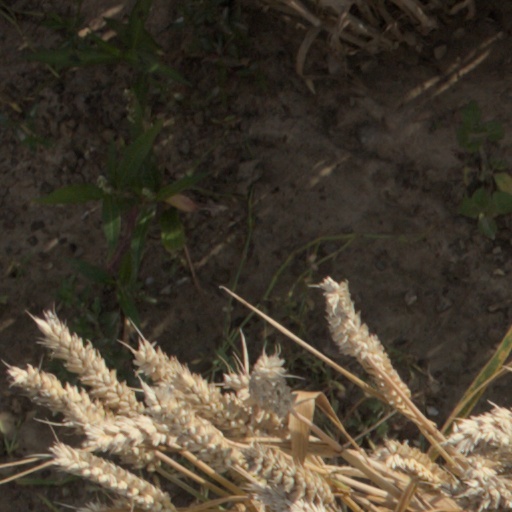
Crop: wheat